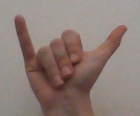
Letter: ya